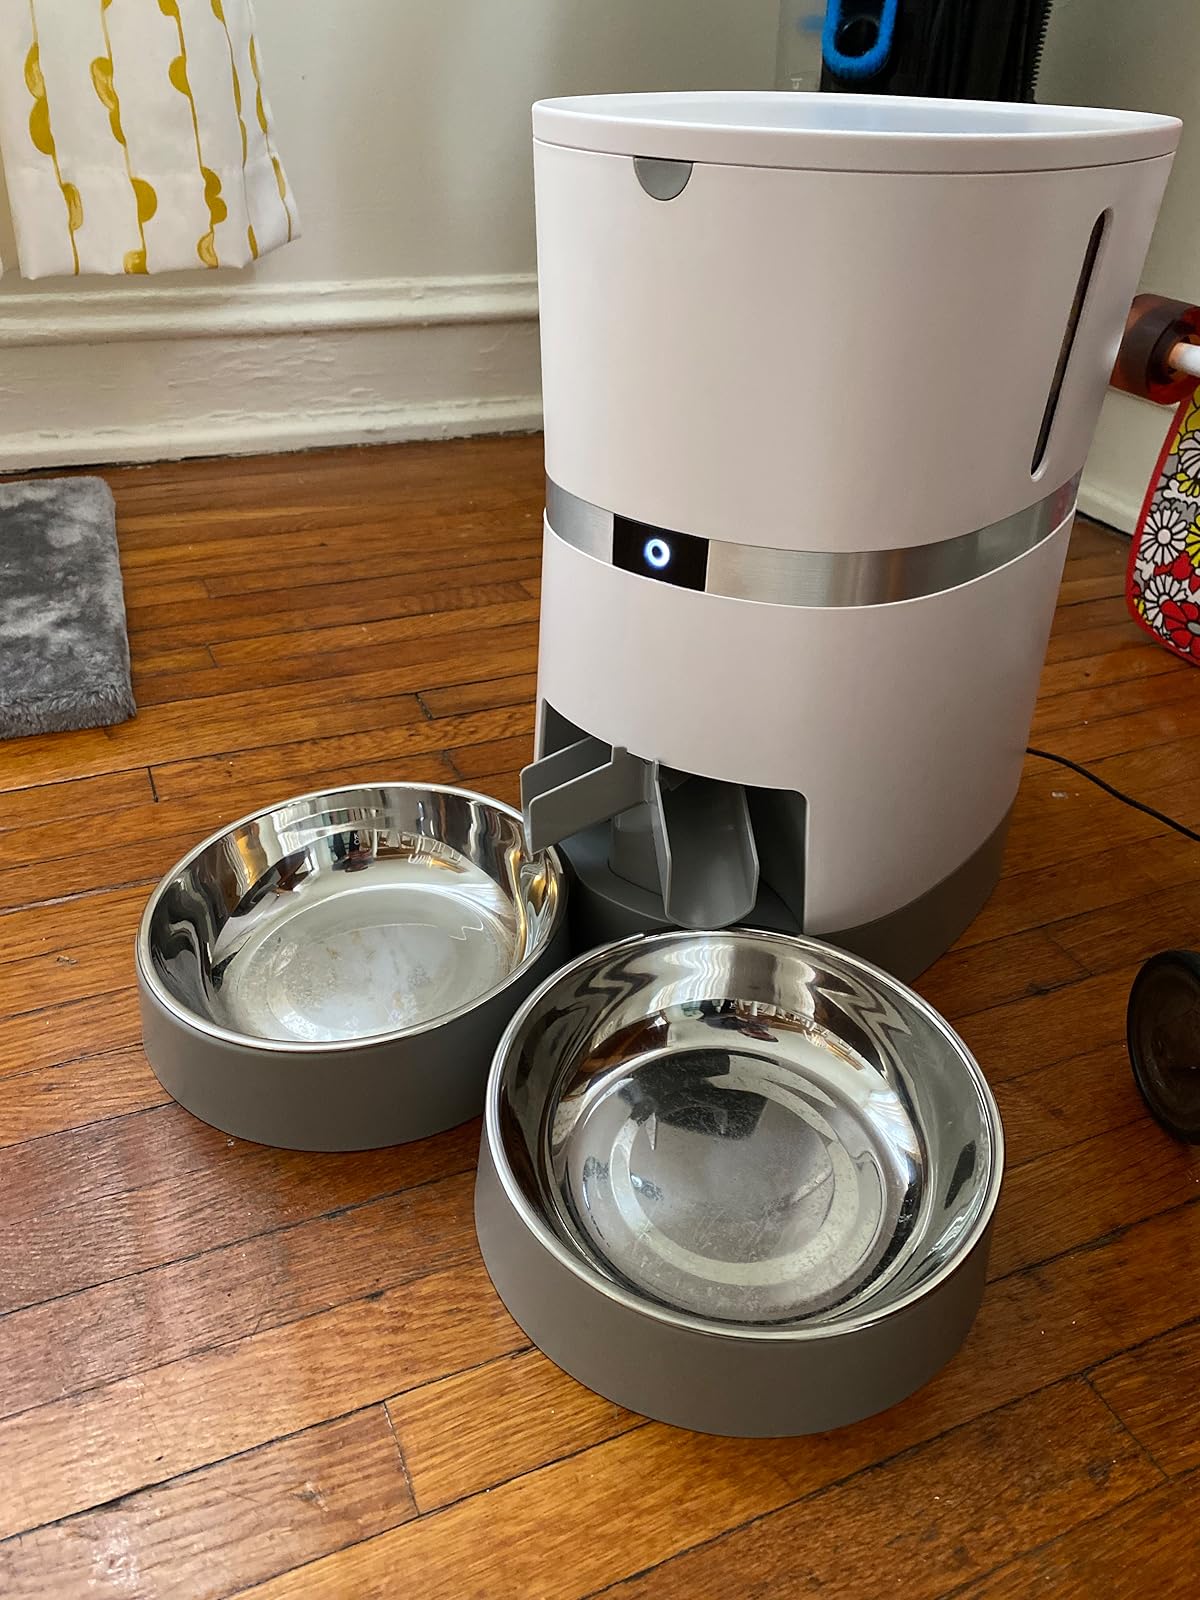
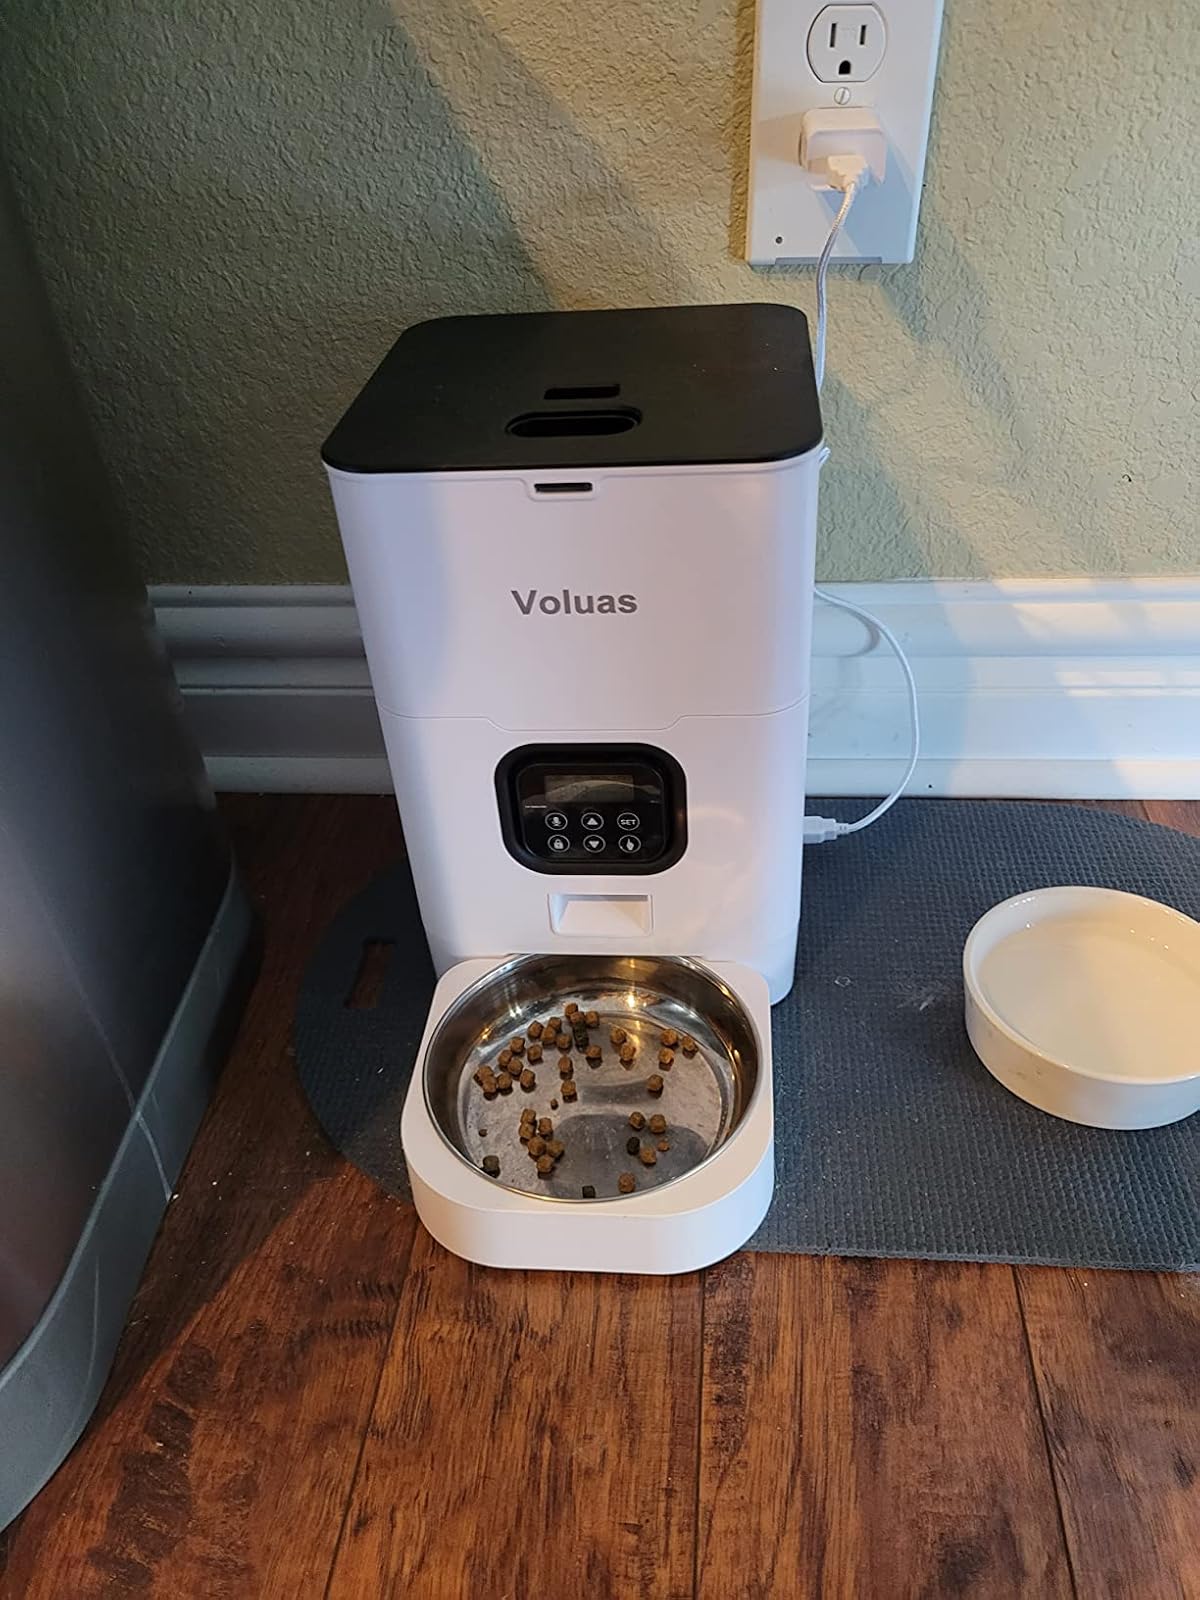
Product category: items_feeder
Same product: no